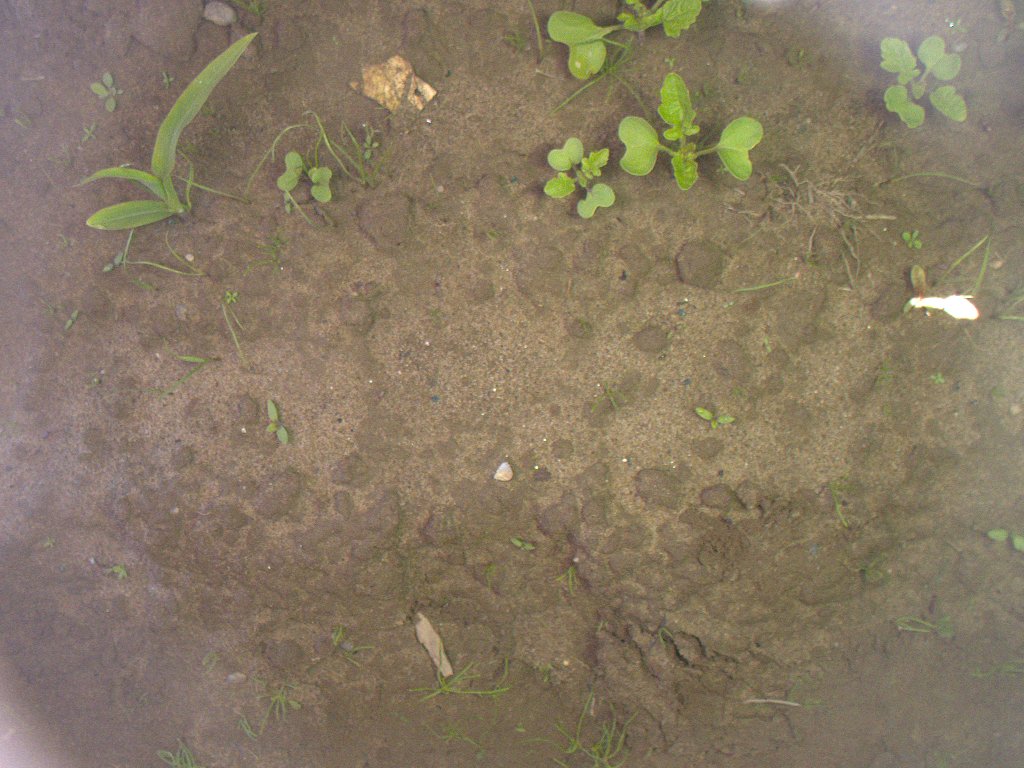
Crop: maize
Objects: maize, stem_maize